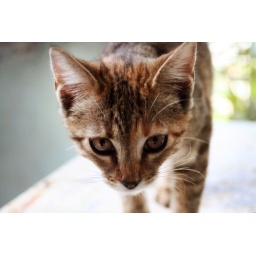
The cute kitten kind enough to pose for me while I was visiting my parents in Puerto Rico.